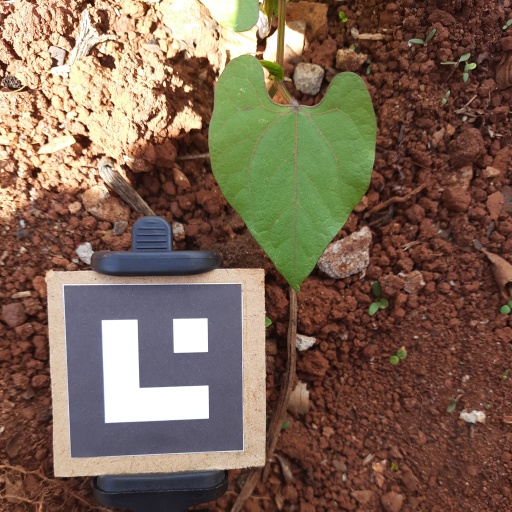
Observations: flat surface, no eating holes, under sunlight